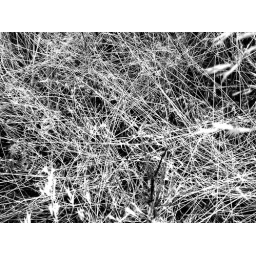
this is just underneath my bedroom window. Someone slept here last night, all the soft grass was pushed down.